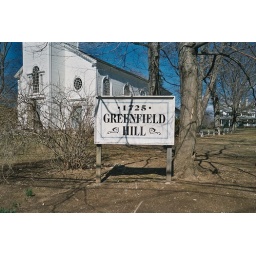
geeenfield hill sign in front of church